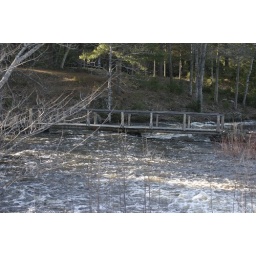
Foot bridge almost under water